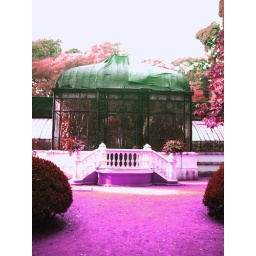
&amp;quot;Cellophane flowers of yellow and green, towering over your head&amp;quot;